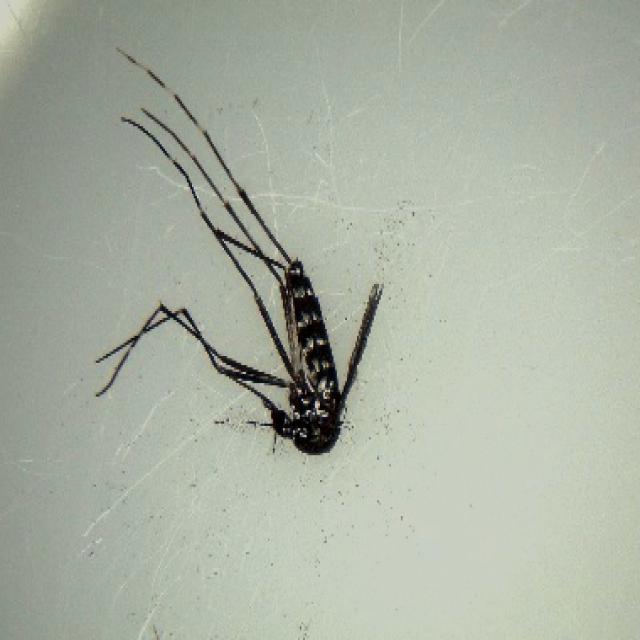
Species: aedes_albopictus